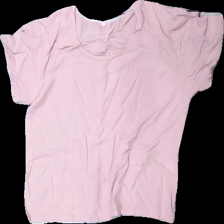
View: front
Type: T-shirt
Category: Ladies
Brand: Not in the list
Colors: Pink
Material: 100% Viscose
Cut: Regular, C-collar
Size: S
Season: All
Price range: 50-100
Recommended usage: Reuse
Description: Pink top